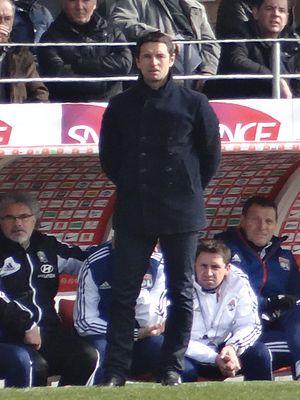
Match de football (Ligue 1) entre le Stade brestois 29 et l'Olympique lyonnais, le 3 mars 2013
Rémi Garde, né le 3 avril 1966 à L'Arbresle, est un joueur et entraîneur de football français. Son dernier poste en date était entraîneur-chef de l'Impact de Montréal en Major League Soccer, dont il est renvoyé le 21 août 2019.